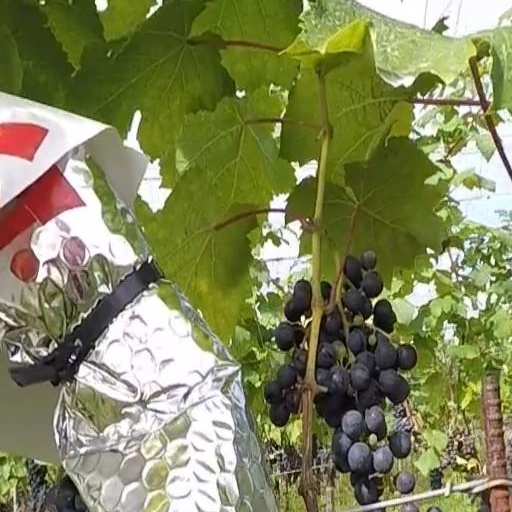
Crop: grape